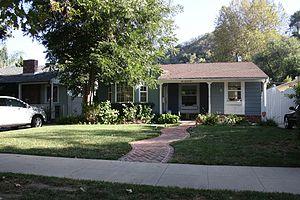
Vue de la maison de Malcolm dans la série Malcolm in the Middle, Los Angeles, États-Unis.
Malcolm est une sitcom américaine en 151 épisodes de 23 minutes, créée par Linwood Boomer et diffusée entre le 9 janvier 2000 et le 14 mai 2006 sur le réseau FOX.